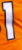
Number: 1